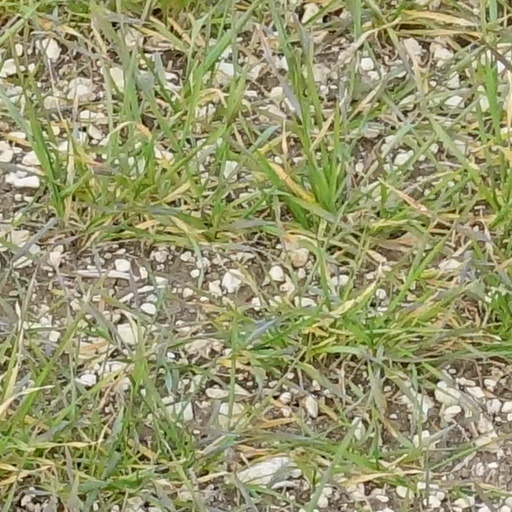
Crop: wheat